269

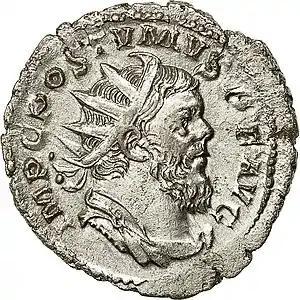
Emperor Postumus (r. 260–269)

Year 269 (CCLXIX) was a common year starting on Friday of the Julian calendar. At the time, it was known as the Year of the Consulship of Claudius and Paternus (or, less frequently, year 1022 "Ab urbe condita"). The denomination 269 for this year has been used since the early medieval period, when the Anno Domini calendar era became the prevalent method in Europe for naming years.